St. George's Cathedral, Cape Town

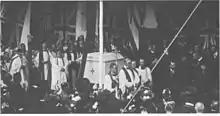
The laying of the foundation stone in 1901. On the right are the Duke and Duchess of Cornwall and York (later to become King George V and Queen Mary).

On 17 May 1874, William West Jones was ordained second bishop and metropolitan of Cape Town (almost 25 years later he was elevated to archbishop) and by 1887 the diocesan synod had appointed a committee to collect money for a new cathedral but it was not until 22 August 1901 that the Duke of Cornwall and York (later to become King George V) laid the foundation stone bearing the letters AMDG . Paradoxically, this is the only visible instance of these letters which are chiselled on the inward-facing surface of each and every stone in the cathedral, a custom dating from ancient times. The South-African War was still in progress at the time and as a result it was not until 1904 that work was resumed and the foundations were laid.